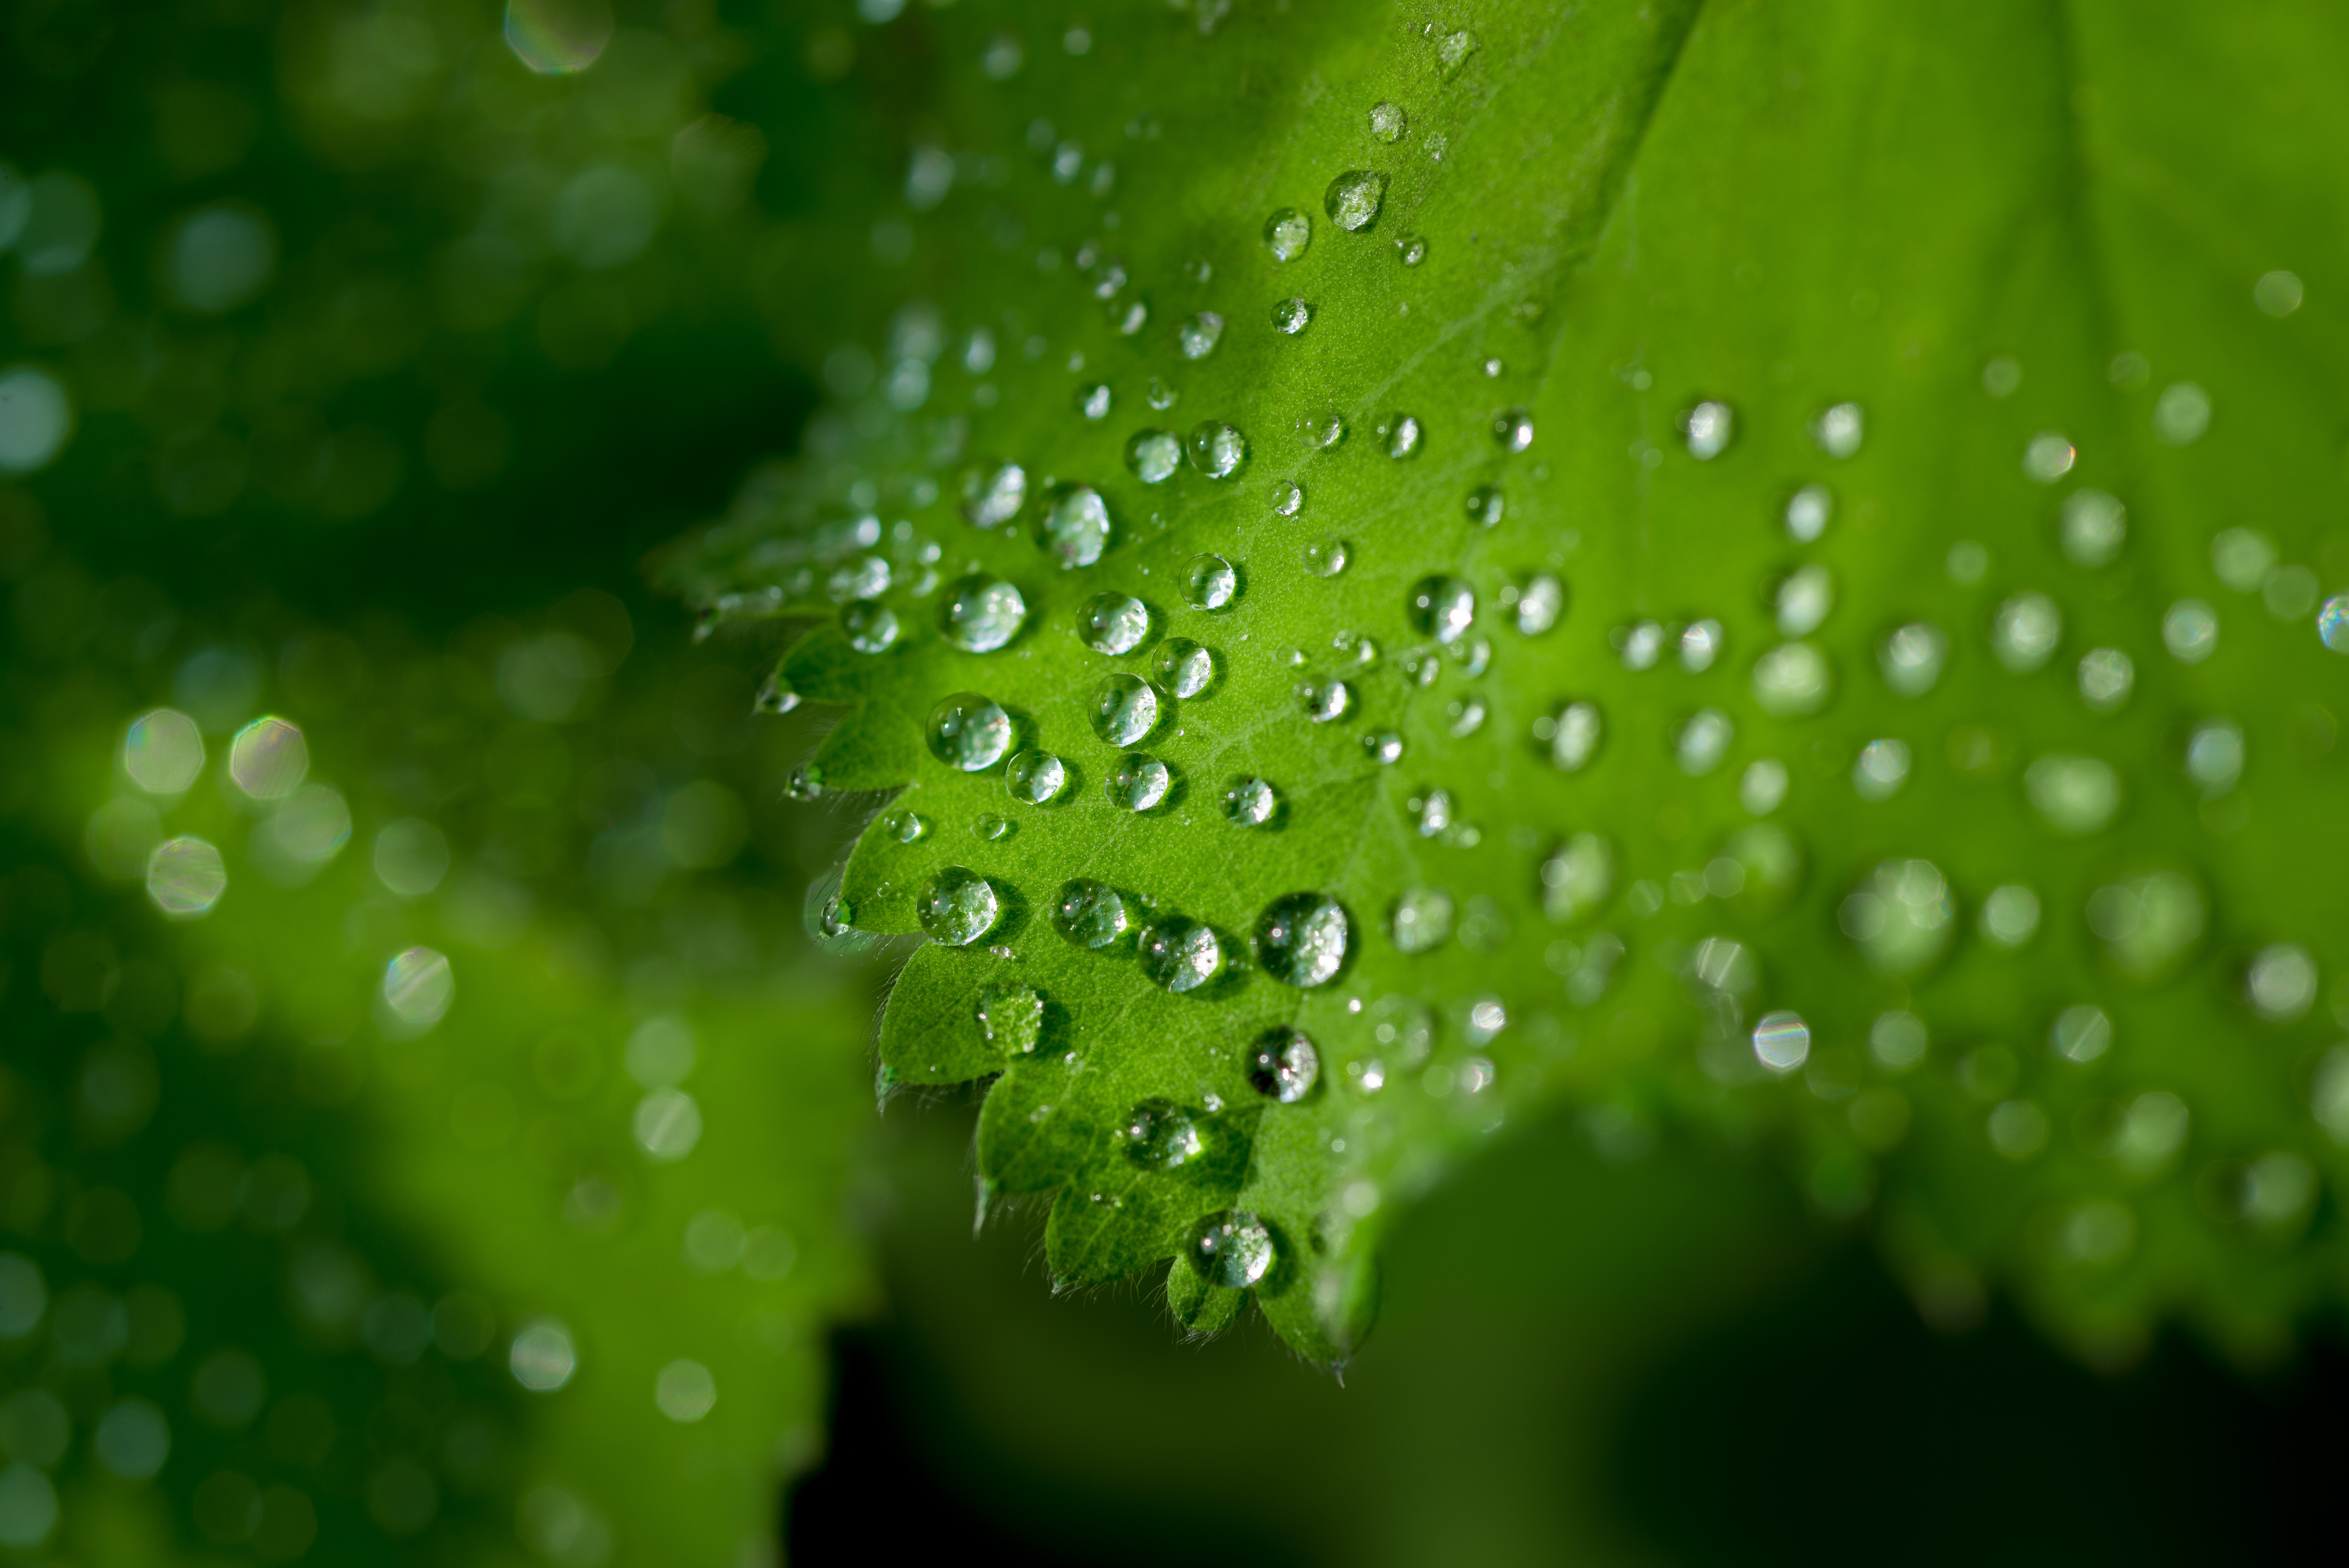
water, nature, grass, drop, dew, liquid, light, plant, photography, sunlight, texture, rain, water drop, leaf, flower, wet, environment, spring, green, shine, macro, fresh, flora, eco, close up, drops, aperture, moisture, macro photography, photo synthesis, plant stem